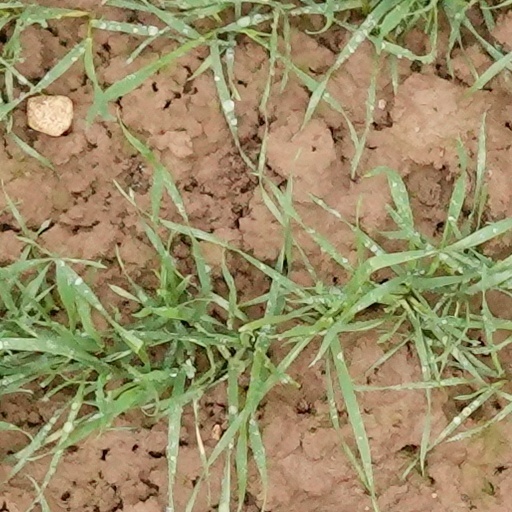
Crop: wheat